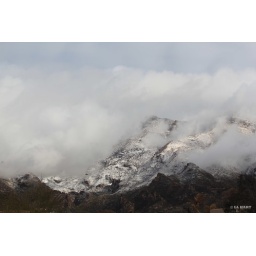
Scenic shot of the mountains with clouds rolling in